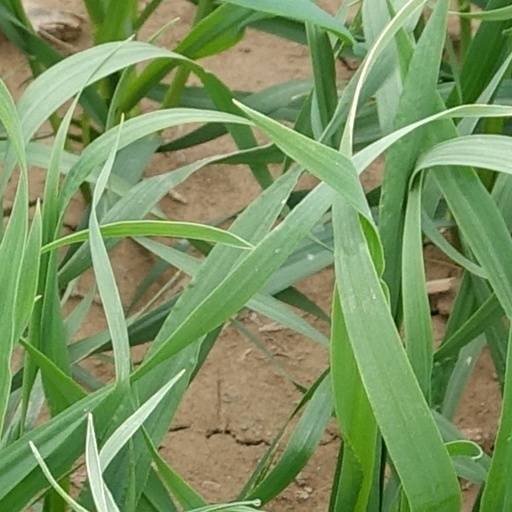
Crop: wheat